Human Rights Act (Nunavut)

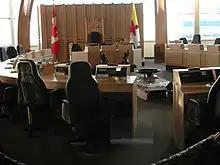
Chamber of the Legislative Assembly

Prior to 1999, Nunavut was the eastern portion of the Northwest Territories. On April 1, 1999, the federal "Nunavut Act" came into force, creating the new territory of Nunavut, separate from the Northwest Territories. Under that federal statute, the laws of the Northwest Territories continued in force in Nunavut, until altered by the Legislature of Nunavut. That meant that the "Fair Practices Act" of the Northwest Territories, a more limited type of human rights legislation, continued to be in force in Nunavut, and could only be changed by the Nunavut Legislature.